East Florida

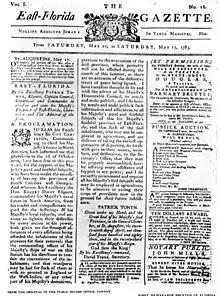
Front page of the "East Florida Gazette" (Volume 1, no 16), a pro-loyalist newspaper

"The East Florida Gazette" was a pro-loyalist newspaper that was published weekly in St. Augustine from 1783 to 1784. It was founded by a loyalist printer, John Wells, and his brother, William Charles Wells, who had moved to St. Augustine from Charleston, South Carolina. The paper was printed ...at the Printing-office in Treasury-lane. Prior to the establishment of a newspaper, most news came into St. Augustine through gazettes that were published in Savannah, Georgia, and Charleston.